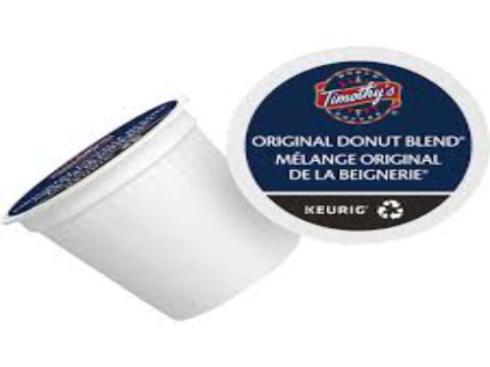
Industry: Food